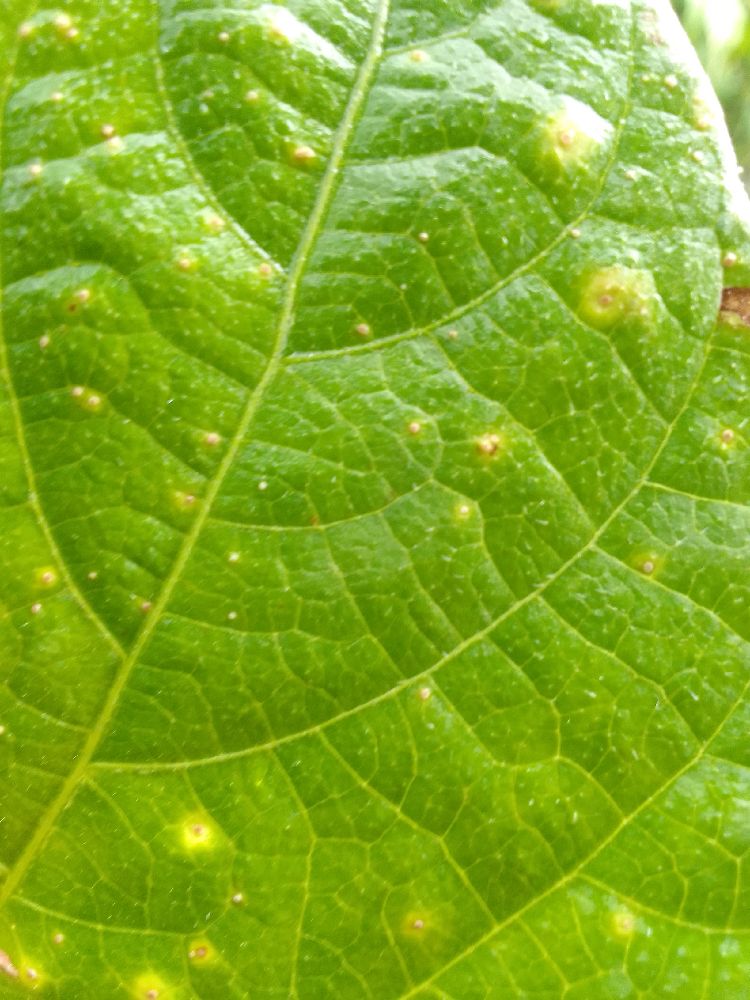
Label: rust